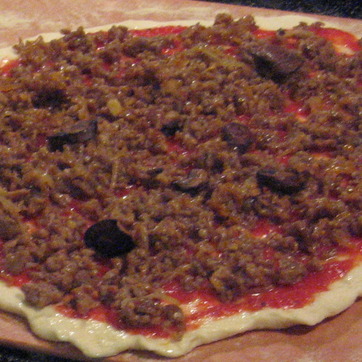
Material: food